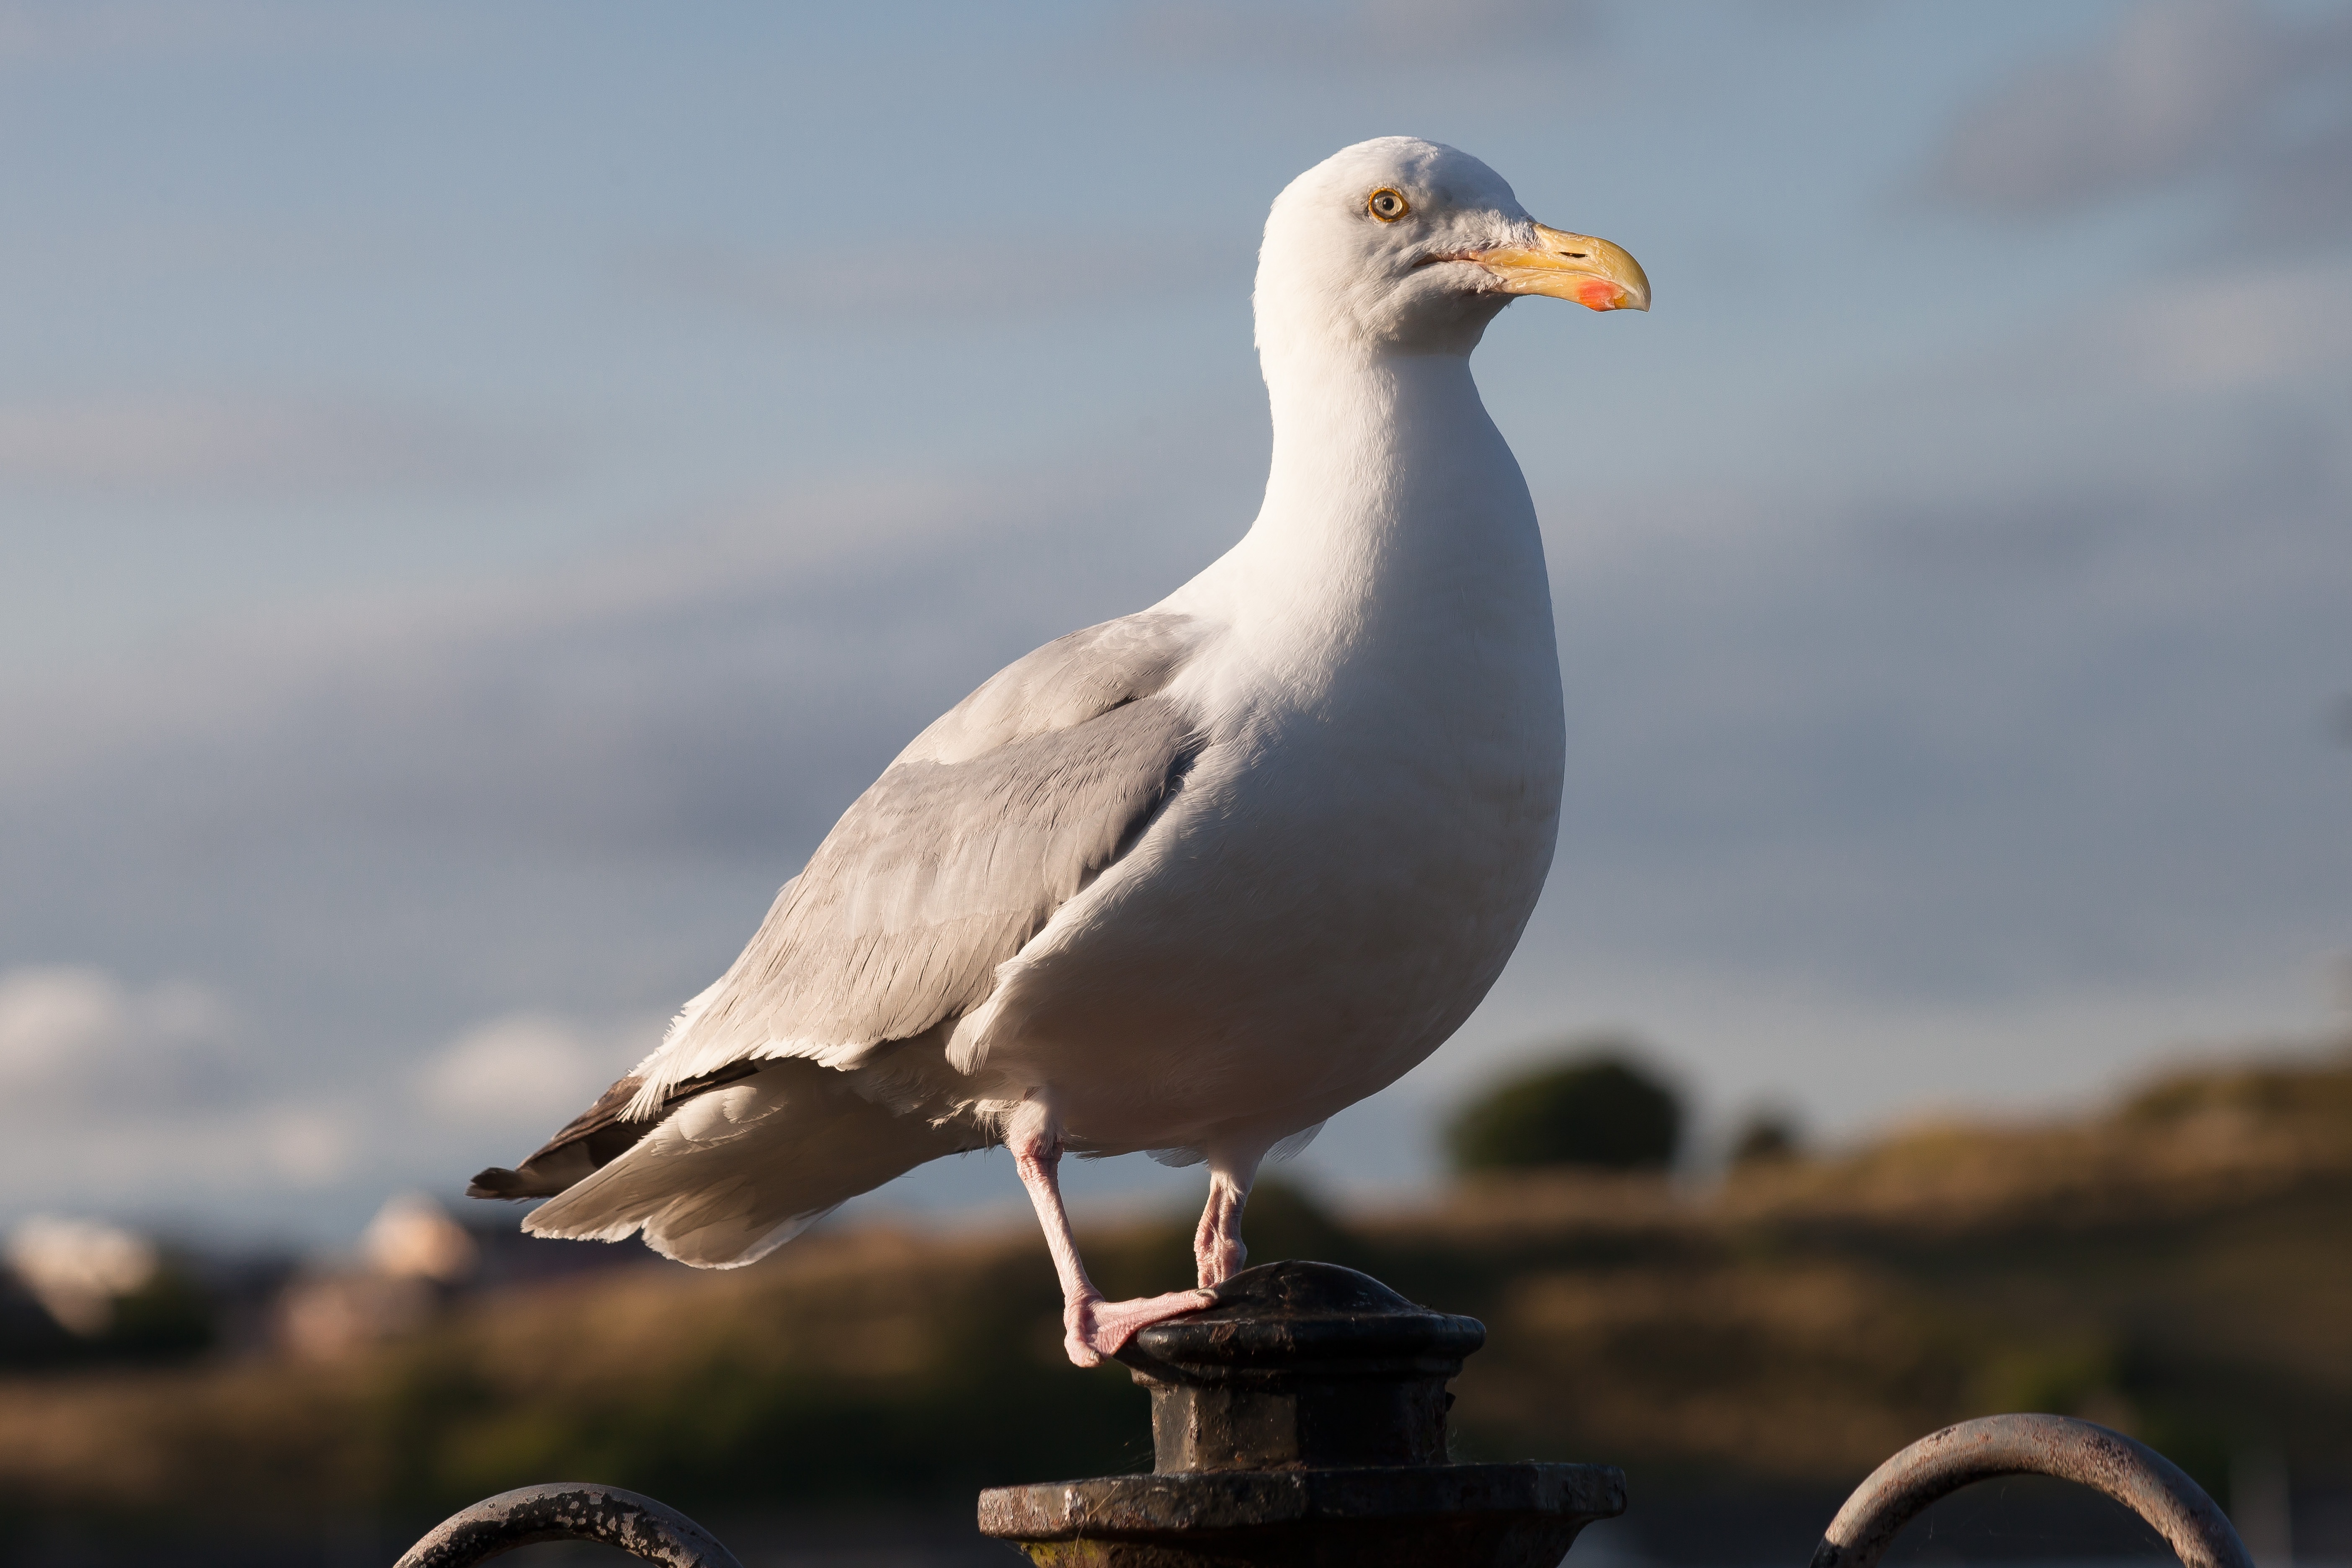
bird, seabird, seagull, wildlife, gull, beak, fauna, laridae, vertebrate, albatross, herring gull, yellow legged gull, plover like, charadriiformes, european herring gull, great black backed gull, gull birds, llarus michahellis